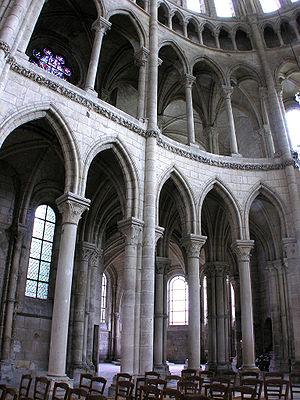
La basilique-cathédrale Saint-Gervais-et-Saint-Protais est une cathédrale catholique romaine de style gothique classique située à Soissons dans le département français de l'Aisne en région Hauts-de-France, à 99 km au nord-est de Paris.